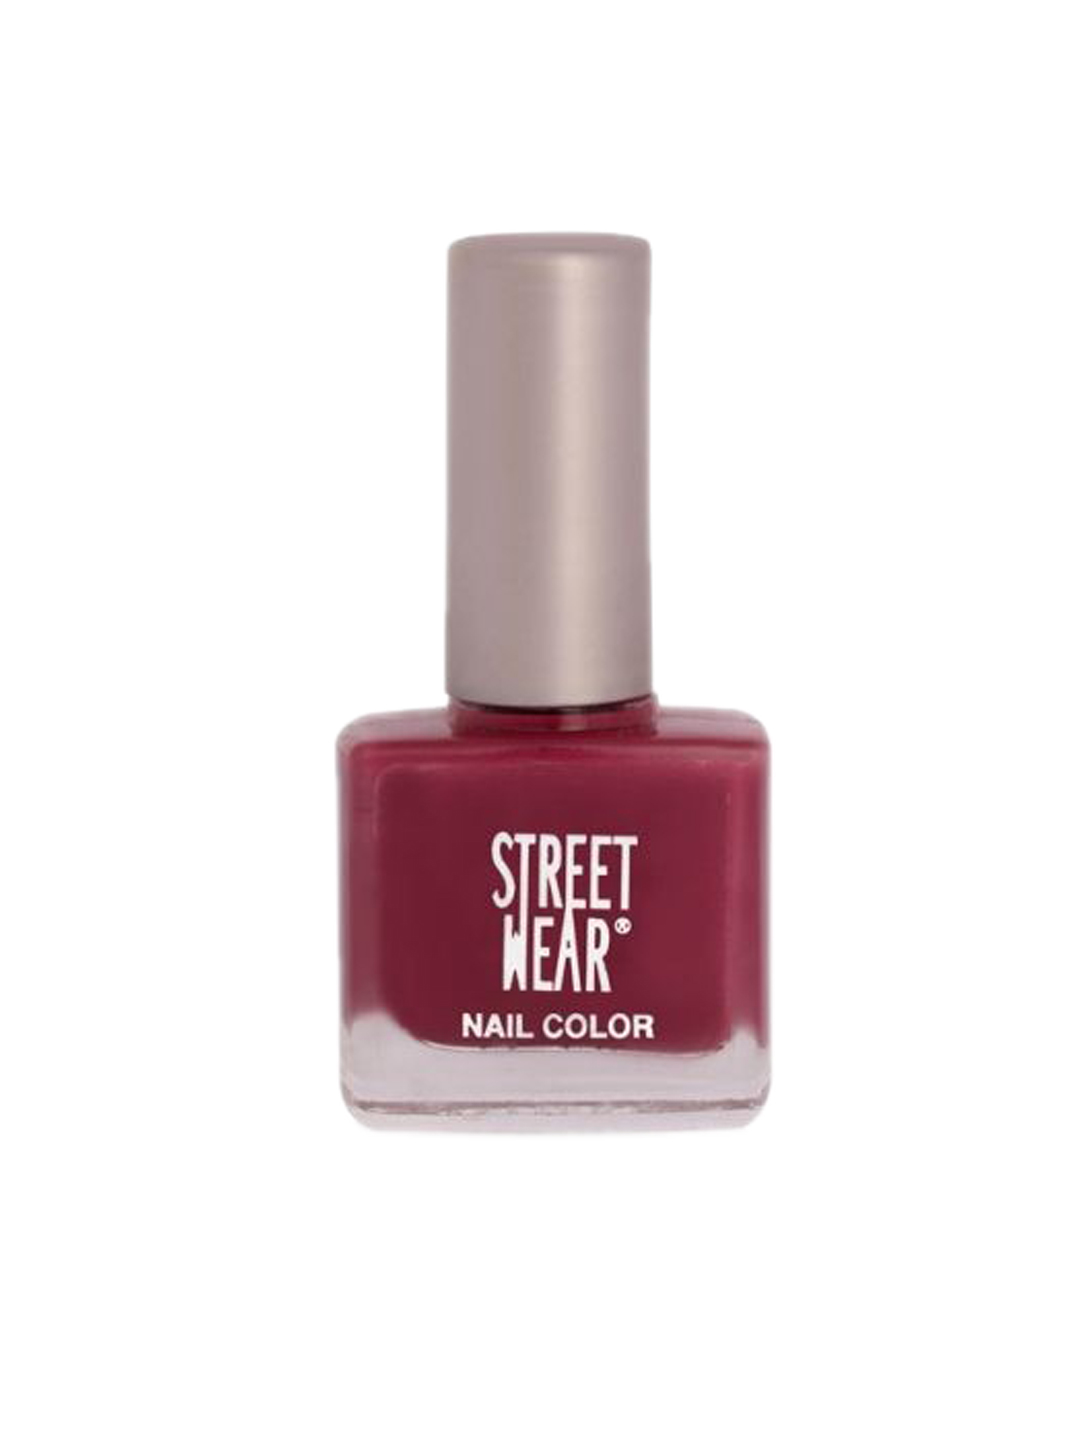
Streetwear Magenta Nail Polish 59
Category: Personal Care / Nails / Nail Polish
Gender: Women
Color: Magenta
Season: Spring 2017
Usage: Casual